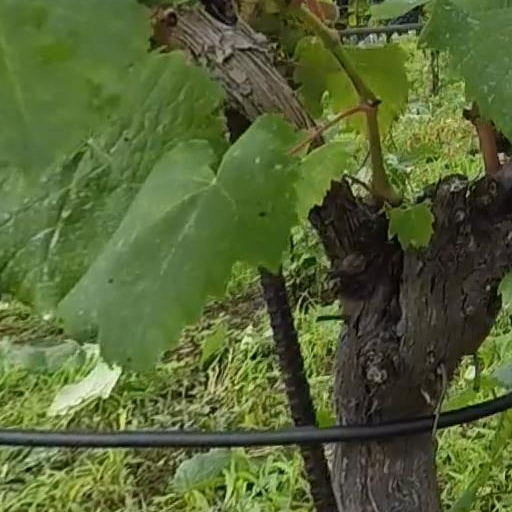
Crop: grape